Military history of Germany

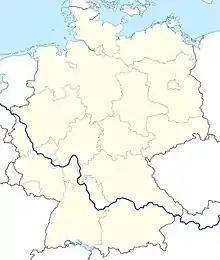
Roman limes and modern boundaries

During the ancient and early medieval periods the Germanic tribes had no written language. What we know about their early military history comes from accounts written in Latin and from archaeology. This leaves important gaps. Germanic wars against the ancient Rome are fairly well documented from the Roman perspective, such as the Battle of the Teutoburg Forest. Germanic wars against the early Celts remain mysterious because neither side recorded the events.